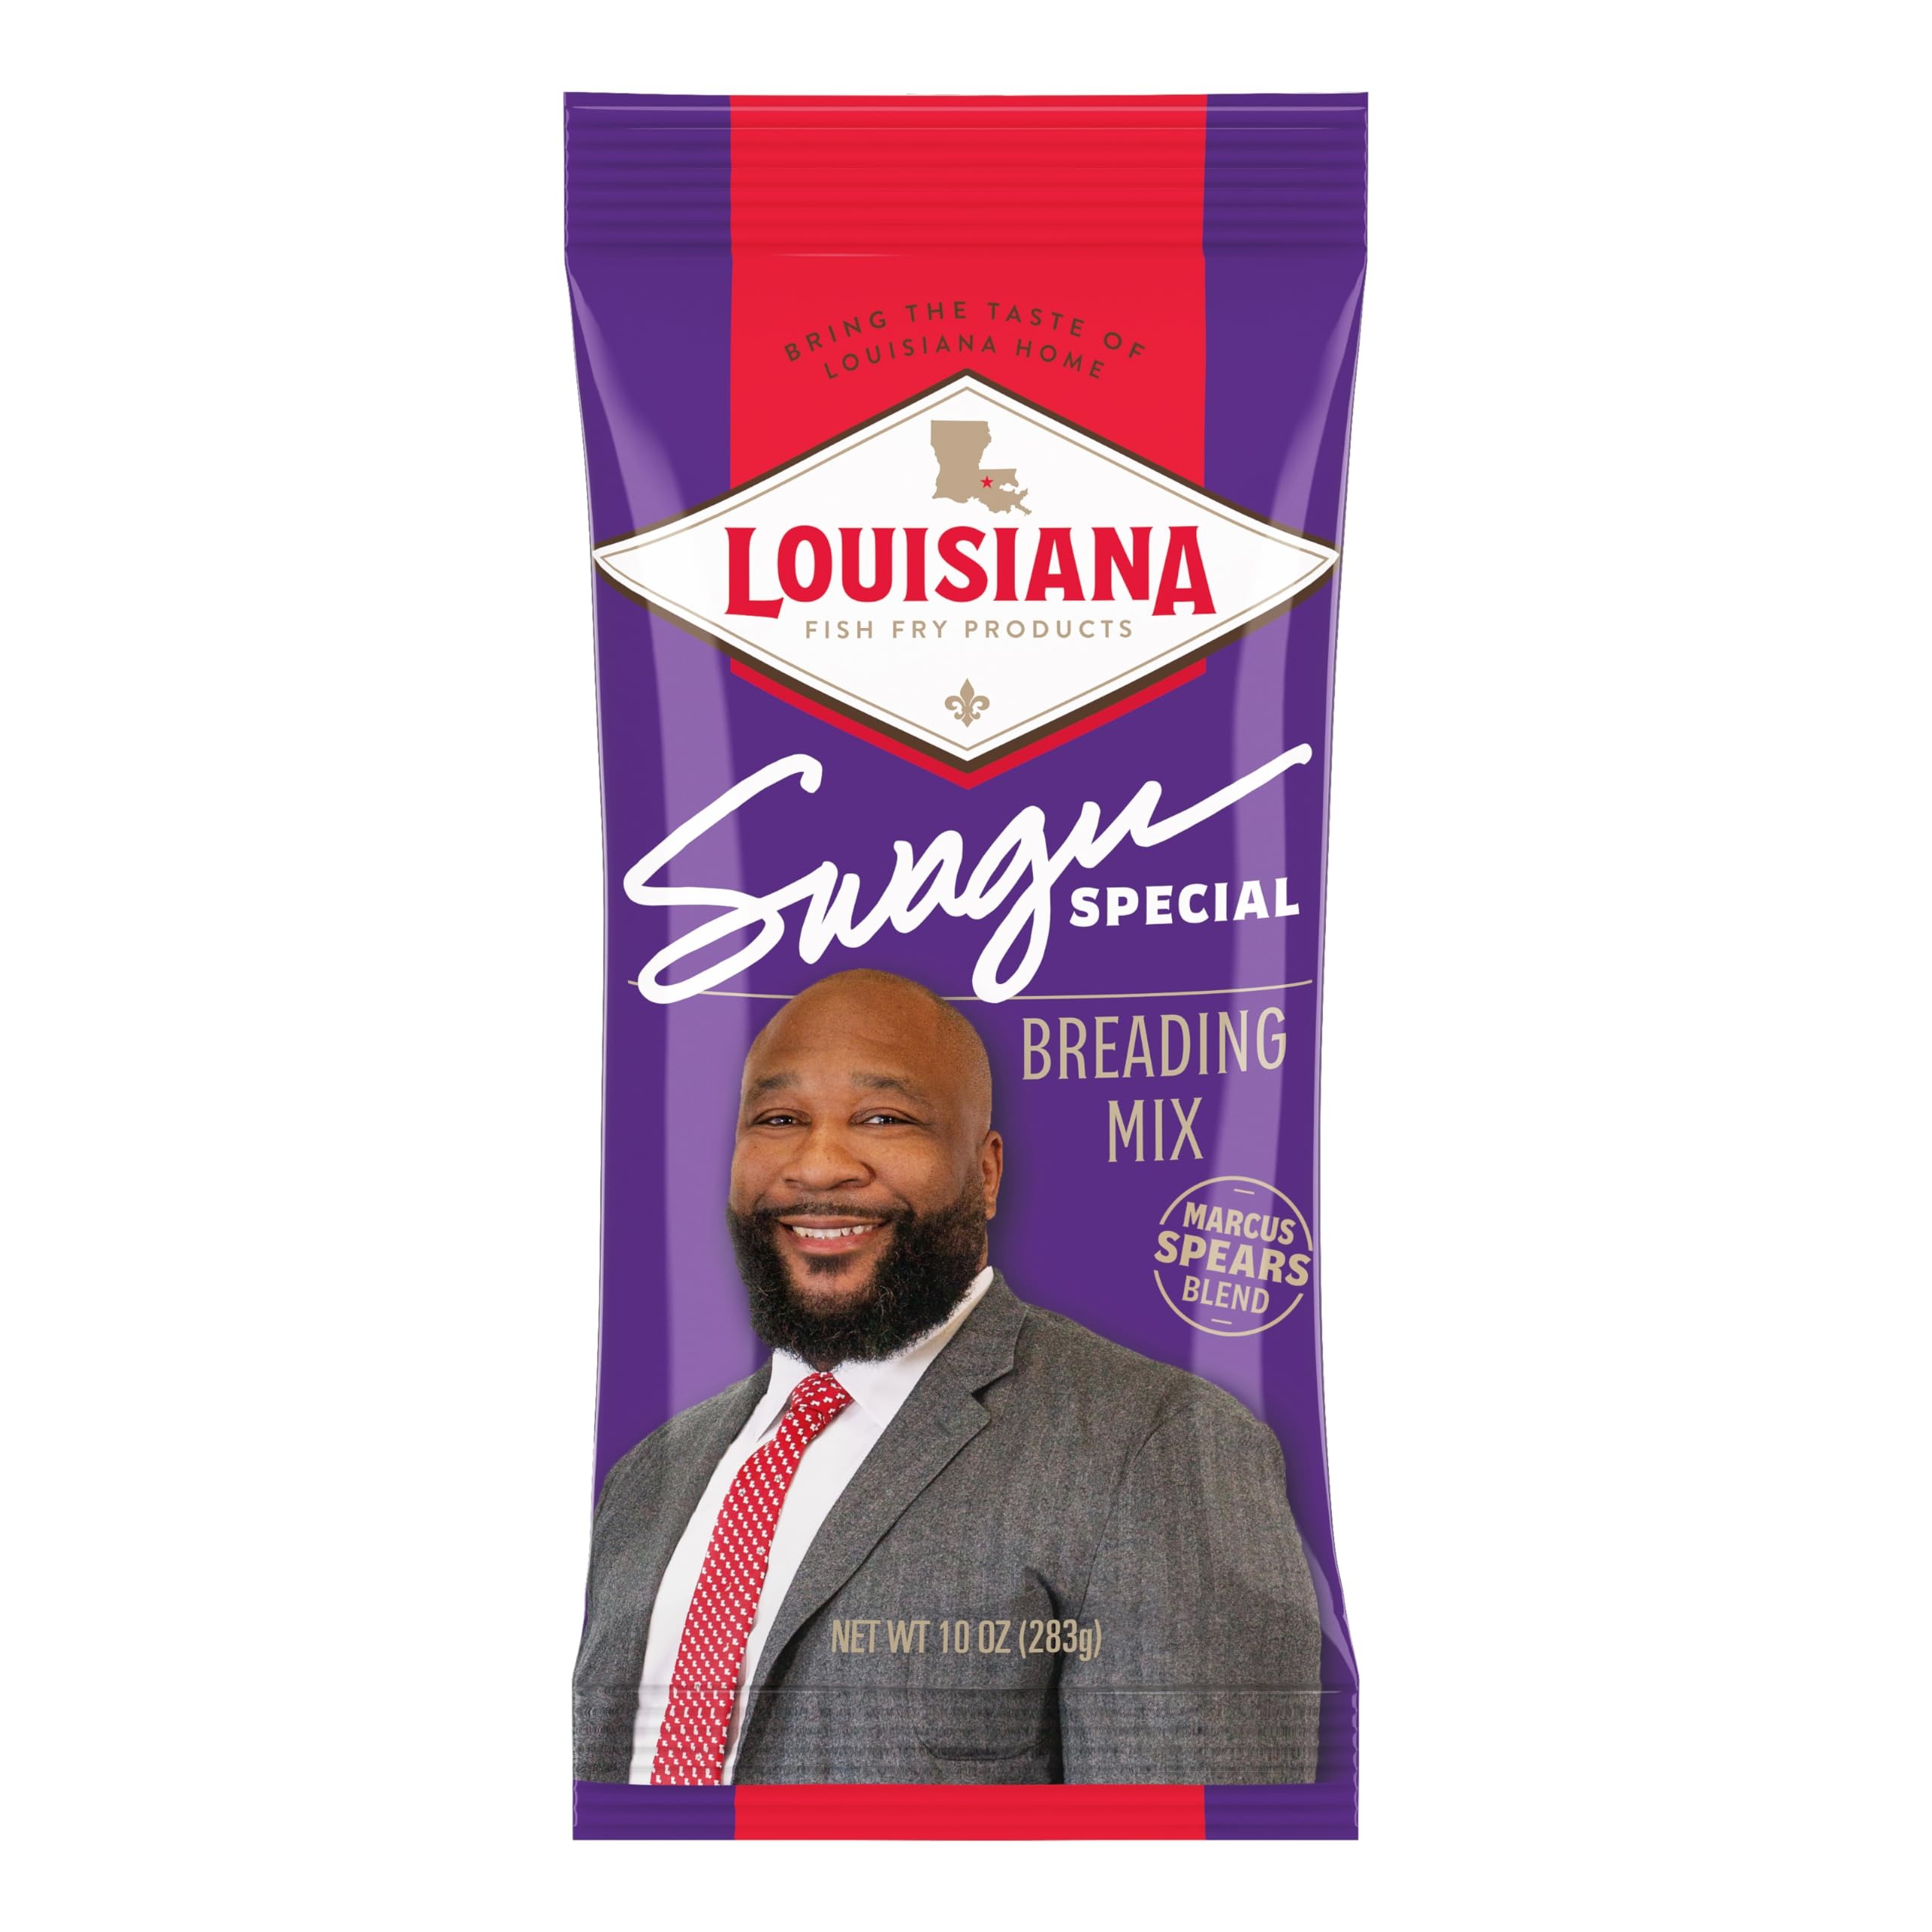
Item Name: Louisiana Fish Fry - Swagu Special Mix10 oz - Season All Your Fish, Shrimp, or Oysters to Perfection (Pack of 1, Swagu Special)
Bullet Point 1: Marcus Spears signature blend
Bullet Point 2: Versatile breading; perfect for fish, meat, oysters, shrimp, vegetables, and more
Bullet Point 3: Zesty and flavorful blend, extra seasoned, with a little kick!
Bullet Point 4: Easy to use, just dip your meat or seafood in ice cold water, coat, and fry
Bullet Point 5: Enjoy crispy and flavorful seafood, meat, or vegetables
Product Description: Introducing the Marcus Spears Swagu Special blend! Made with a flavorful and zesty blend of cornmeal and spices, extra seasoned for a little kick and extra crunch.
Value: 10.0
Unit: Ounce

Price: 5.01